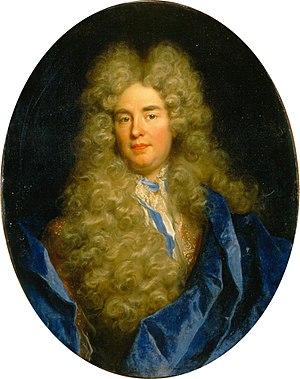
Jehan-Baptiste Roze-Moussard
Soieries Jean Roze est une entreprise française de l'industrie du textile basée à Saint-Avertin, en Indre-et-Loire, près de Tours. Soieries Jean Roze est un atelier spécialisé dans la fabrication de soieries pour l'ameublement haut de gamme. C'est une des plus anciennes soieries de France encore en activité.
Cette page fournit une liste de tableaux du peintre français Nicolas de Largillierre.